Women in comedy

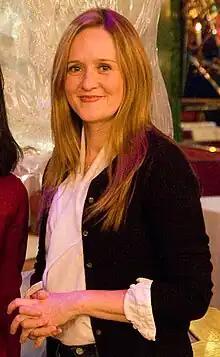
Samantha Bee at a Hudson Union Society event in February 2011

American late night television ("The Tonight Show", "The Daily Show" etc...) has been dominated by white men for almost its entire existence. With the exception of "Full Frontal" with Samantha Bee, no woman has had a late night show on a major network of her own. The platform allows a variety of comedic (monologues and shorts) and political (interviews and exposés) opportunities.